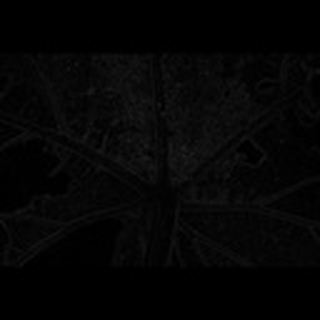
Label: cotton_aphids